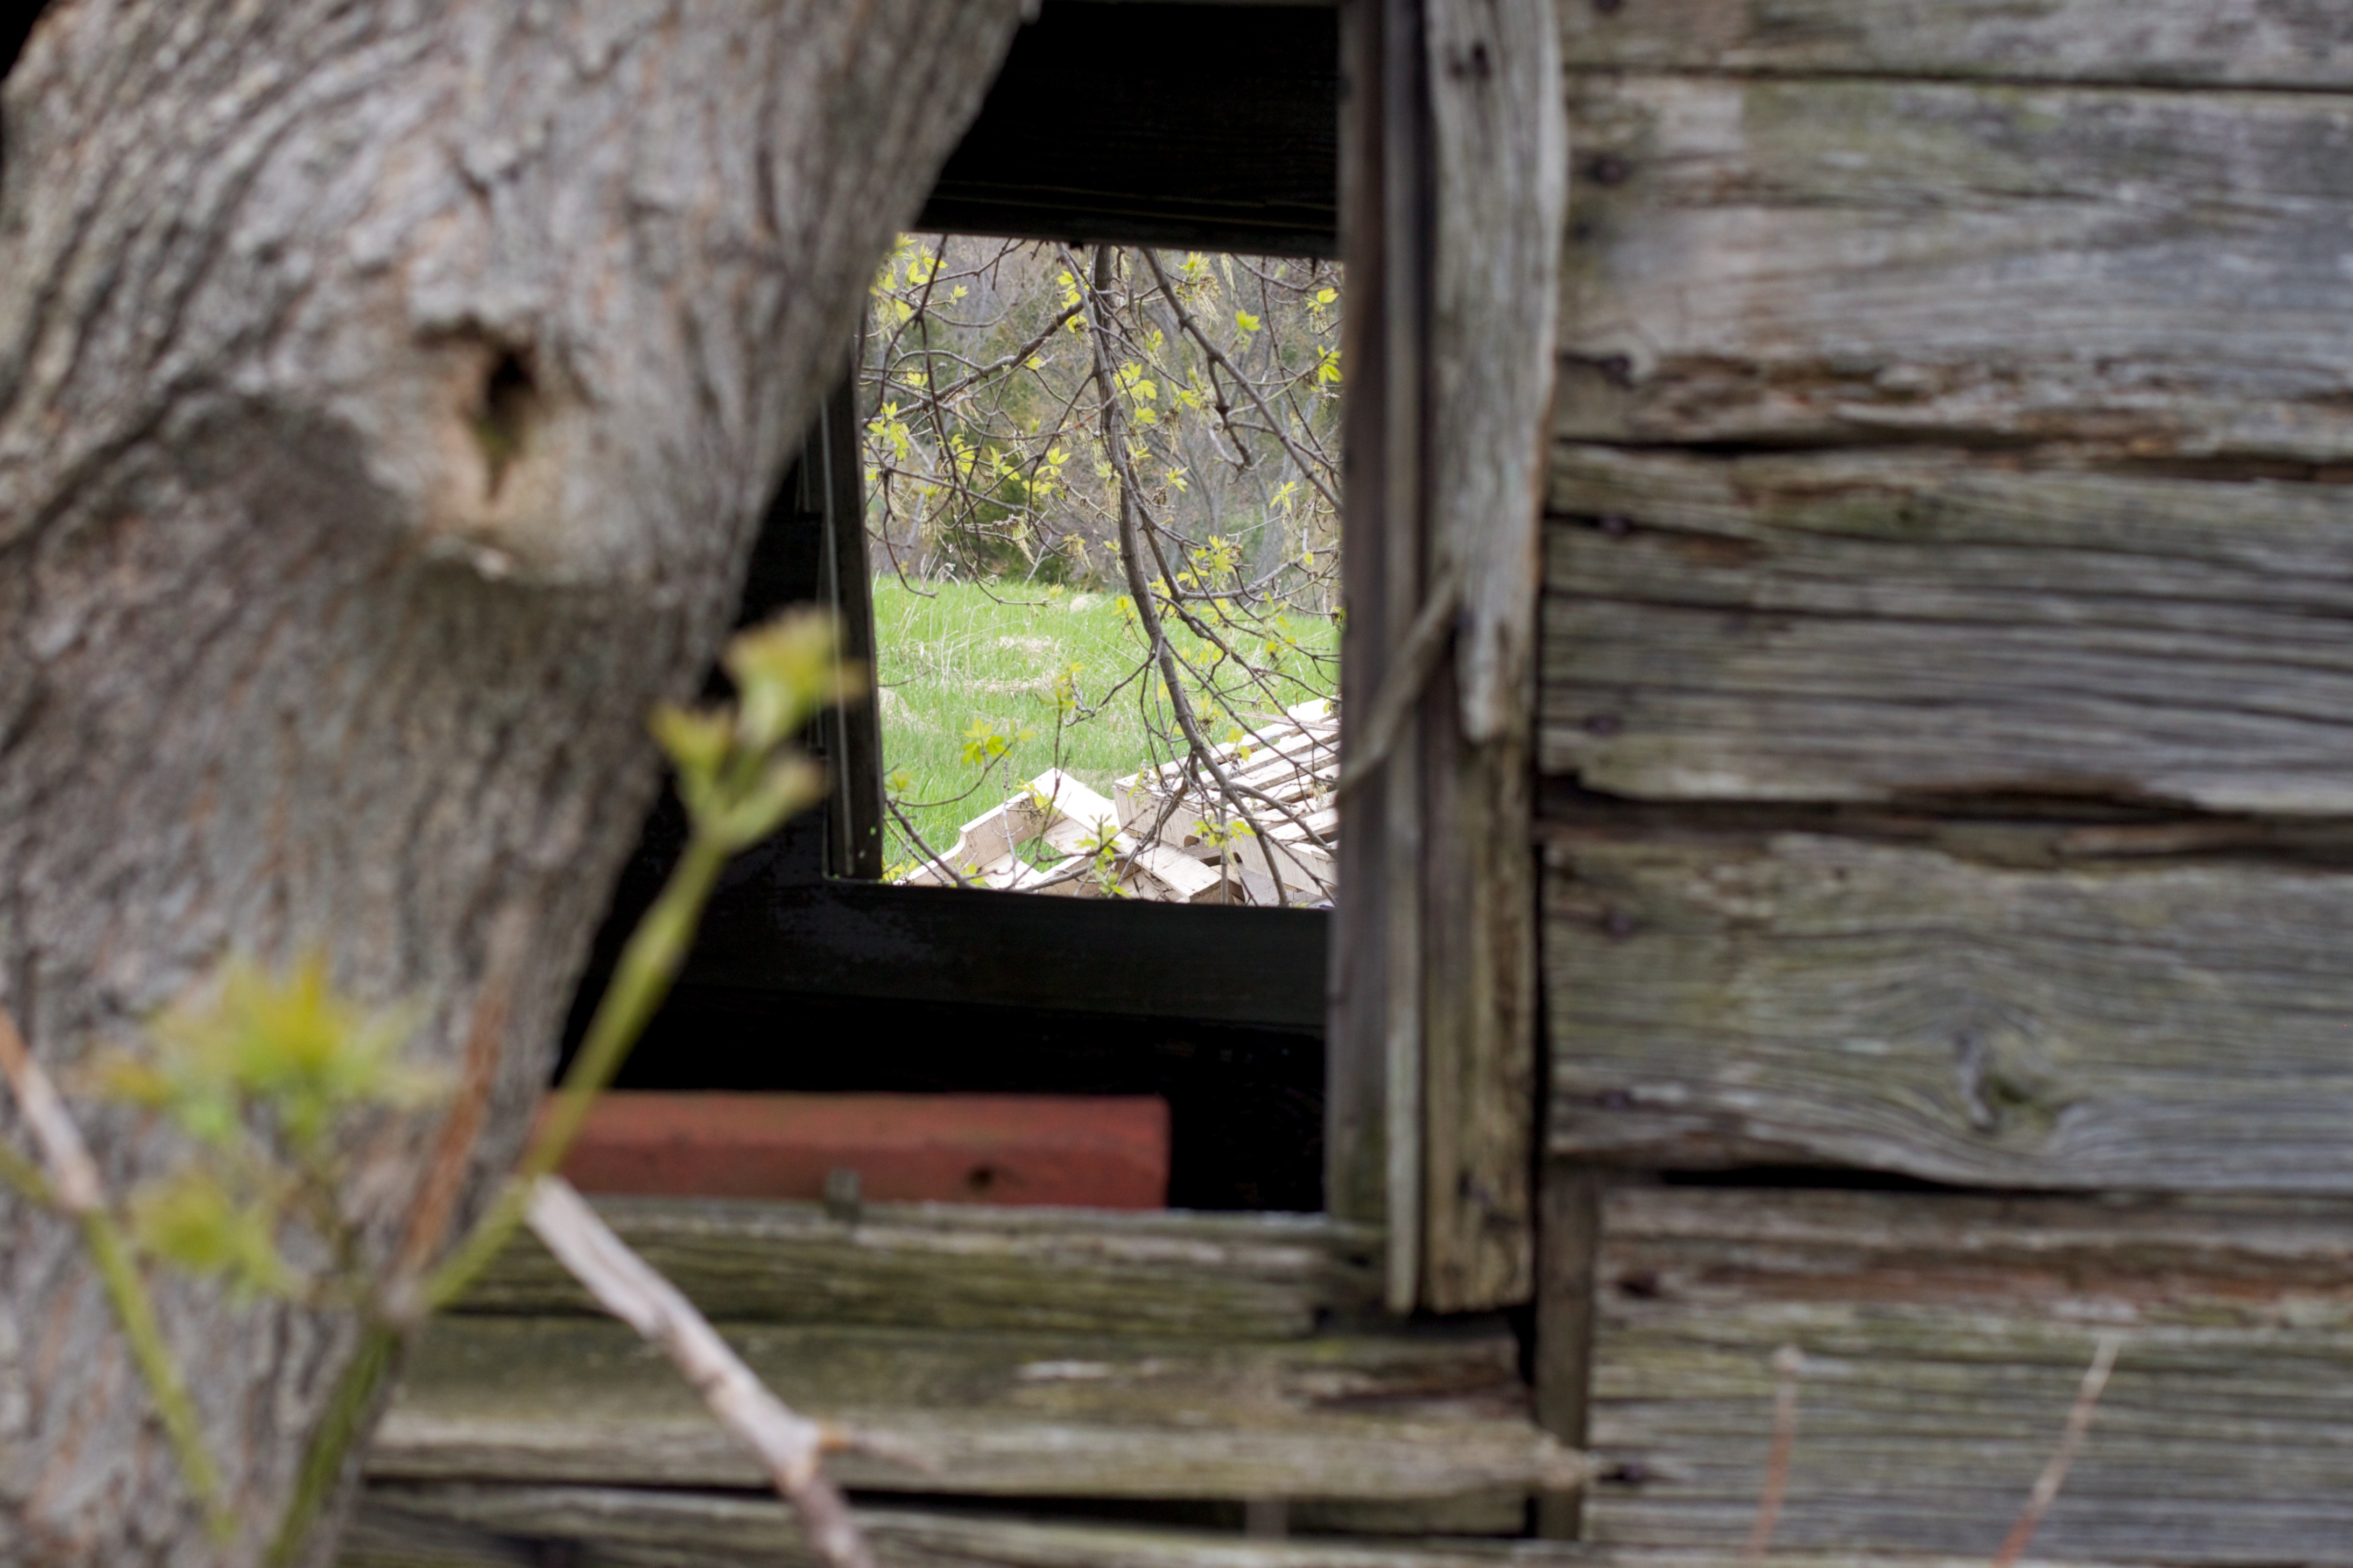
branch, wood, wildlife, zoo, fauna